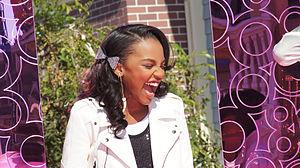
Section Genius est une série télévisée américaine en 65 épisodes de 22 minutes créée par Dan Signer, ancien scénariste et coproducteur exécutif de La Vie de croisière de Zack et Cody, et diffusée entre le 6 mai 2011 et le 21 mars 2014 sur Disney Channel.